Districts of Turkey

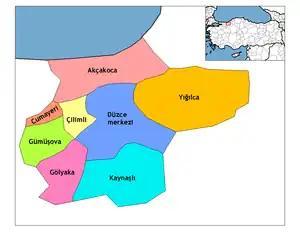
Districts of Düzce

The following population data is based on the 2024 census. The list is sorted from highest to lowest population.According to the results of the Local Elections of March 31, 2024, Mayors are listed with their parties.